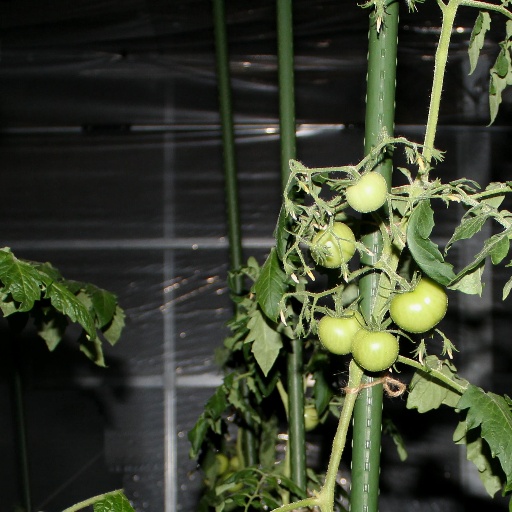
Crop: tomato